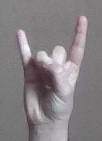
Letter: la